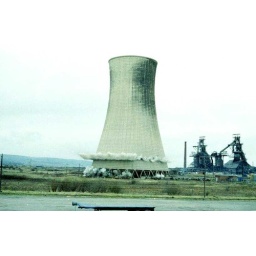
Blast off, the tower charges in the walls and beneath explode.